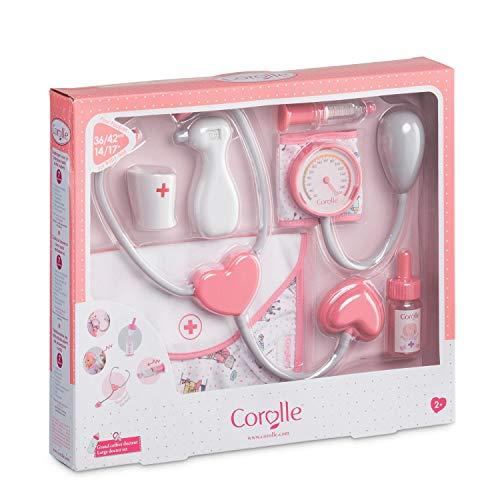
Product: Corolle My Big Doll 140330 Large Doctor Set for Baby 36 / 42 cm
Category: Toys & Games | Dolls & Accessories | Dolls
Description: An ideal way to take the fear out of visits to the pediatrician or inspire a career path.
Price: $24.62
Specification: ProductDimensions:4x14x9inches|ItemWeight:5.9ounces|ShippingWeight:1.23pounds(Viewshippingratesandpolicies)|ASIN:B07MY3PN57|Itemmodelnumber:140330|Manufacturerrecommendedage:18months-6years|Batteries:1LR44batteriesrequired.(included)